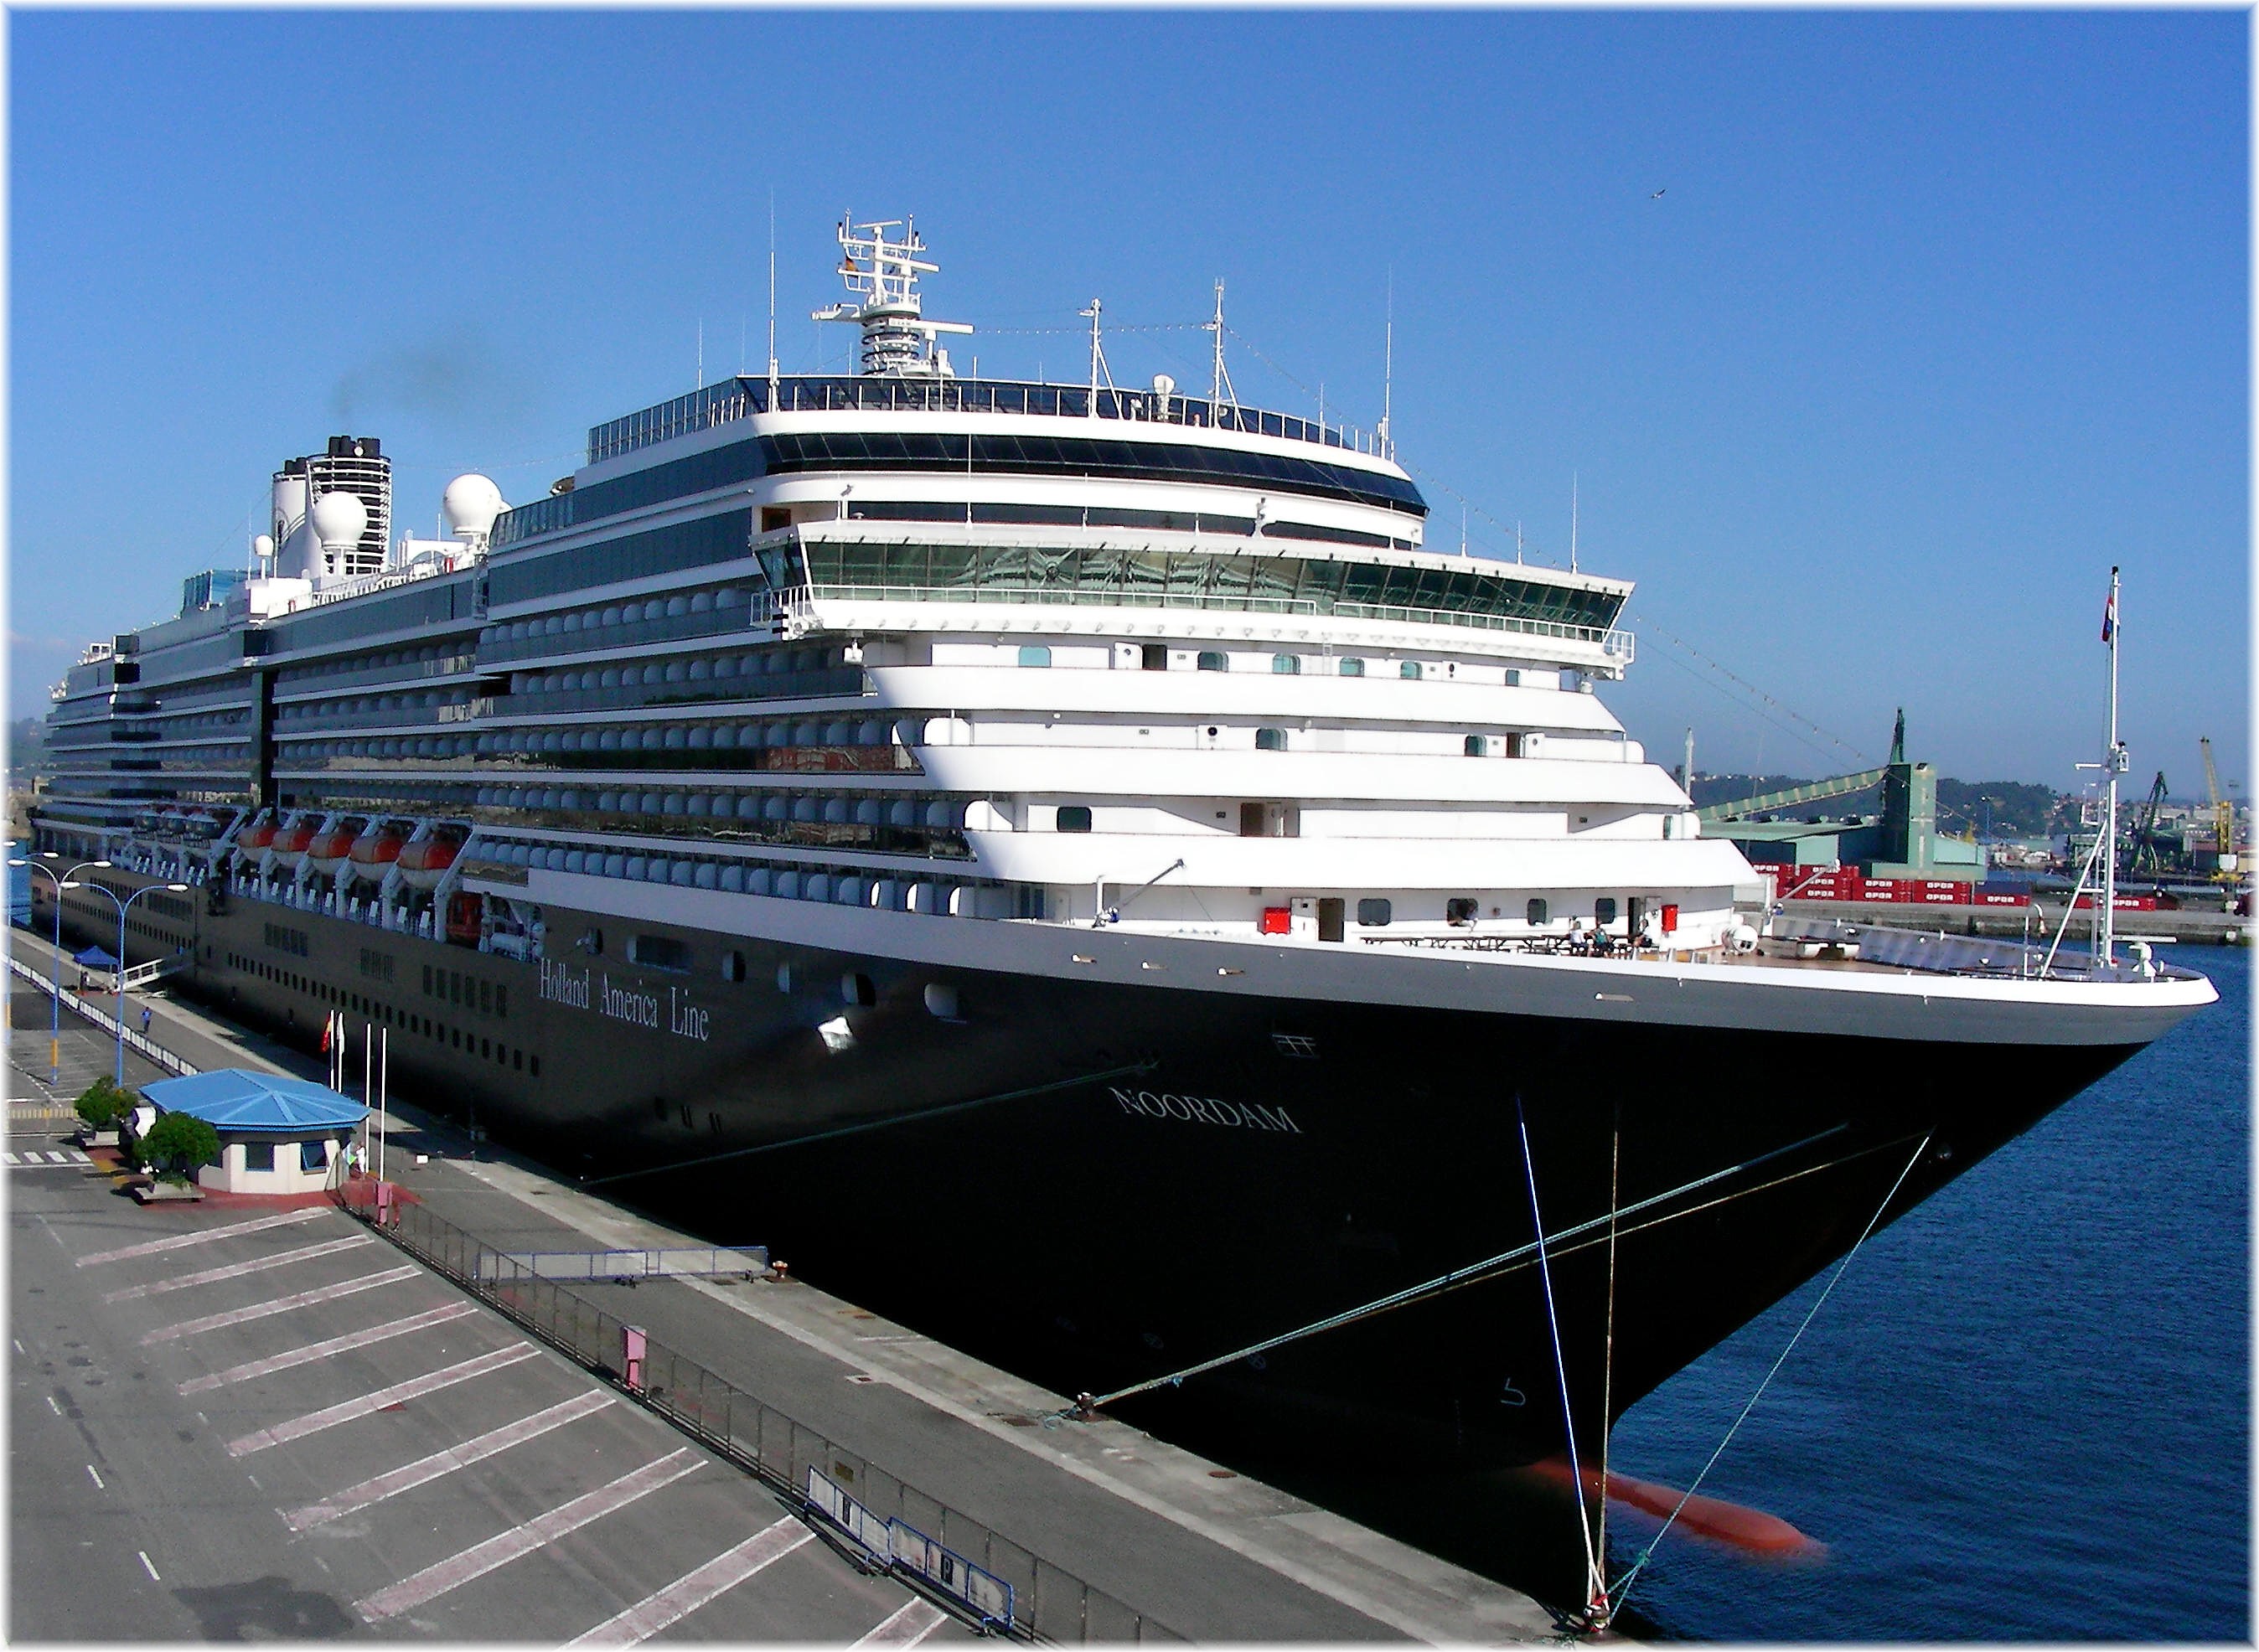
ship, vehicle, mygearandme, watercraft, cruise ship, motor ship, passenger ship, freight transport, ocean liner, naval architecture